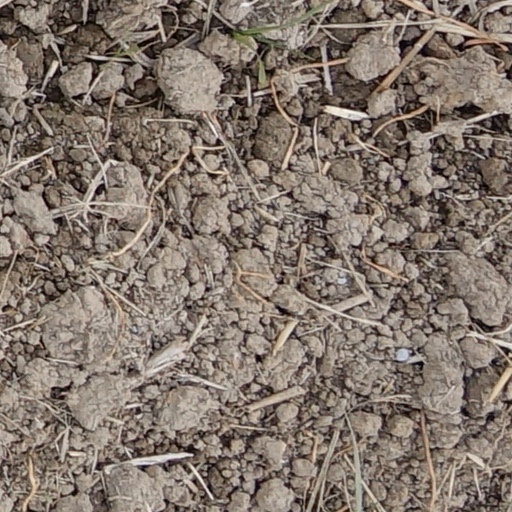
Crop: wheat